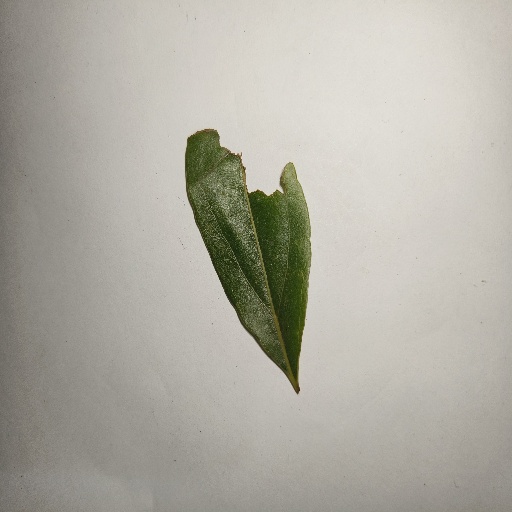
Species: Camphor
Leaf condition: Shot Hole